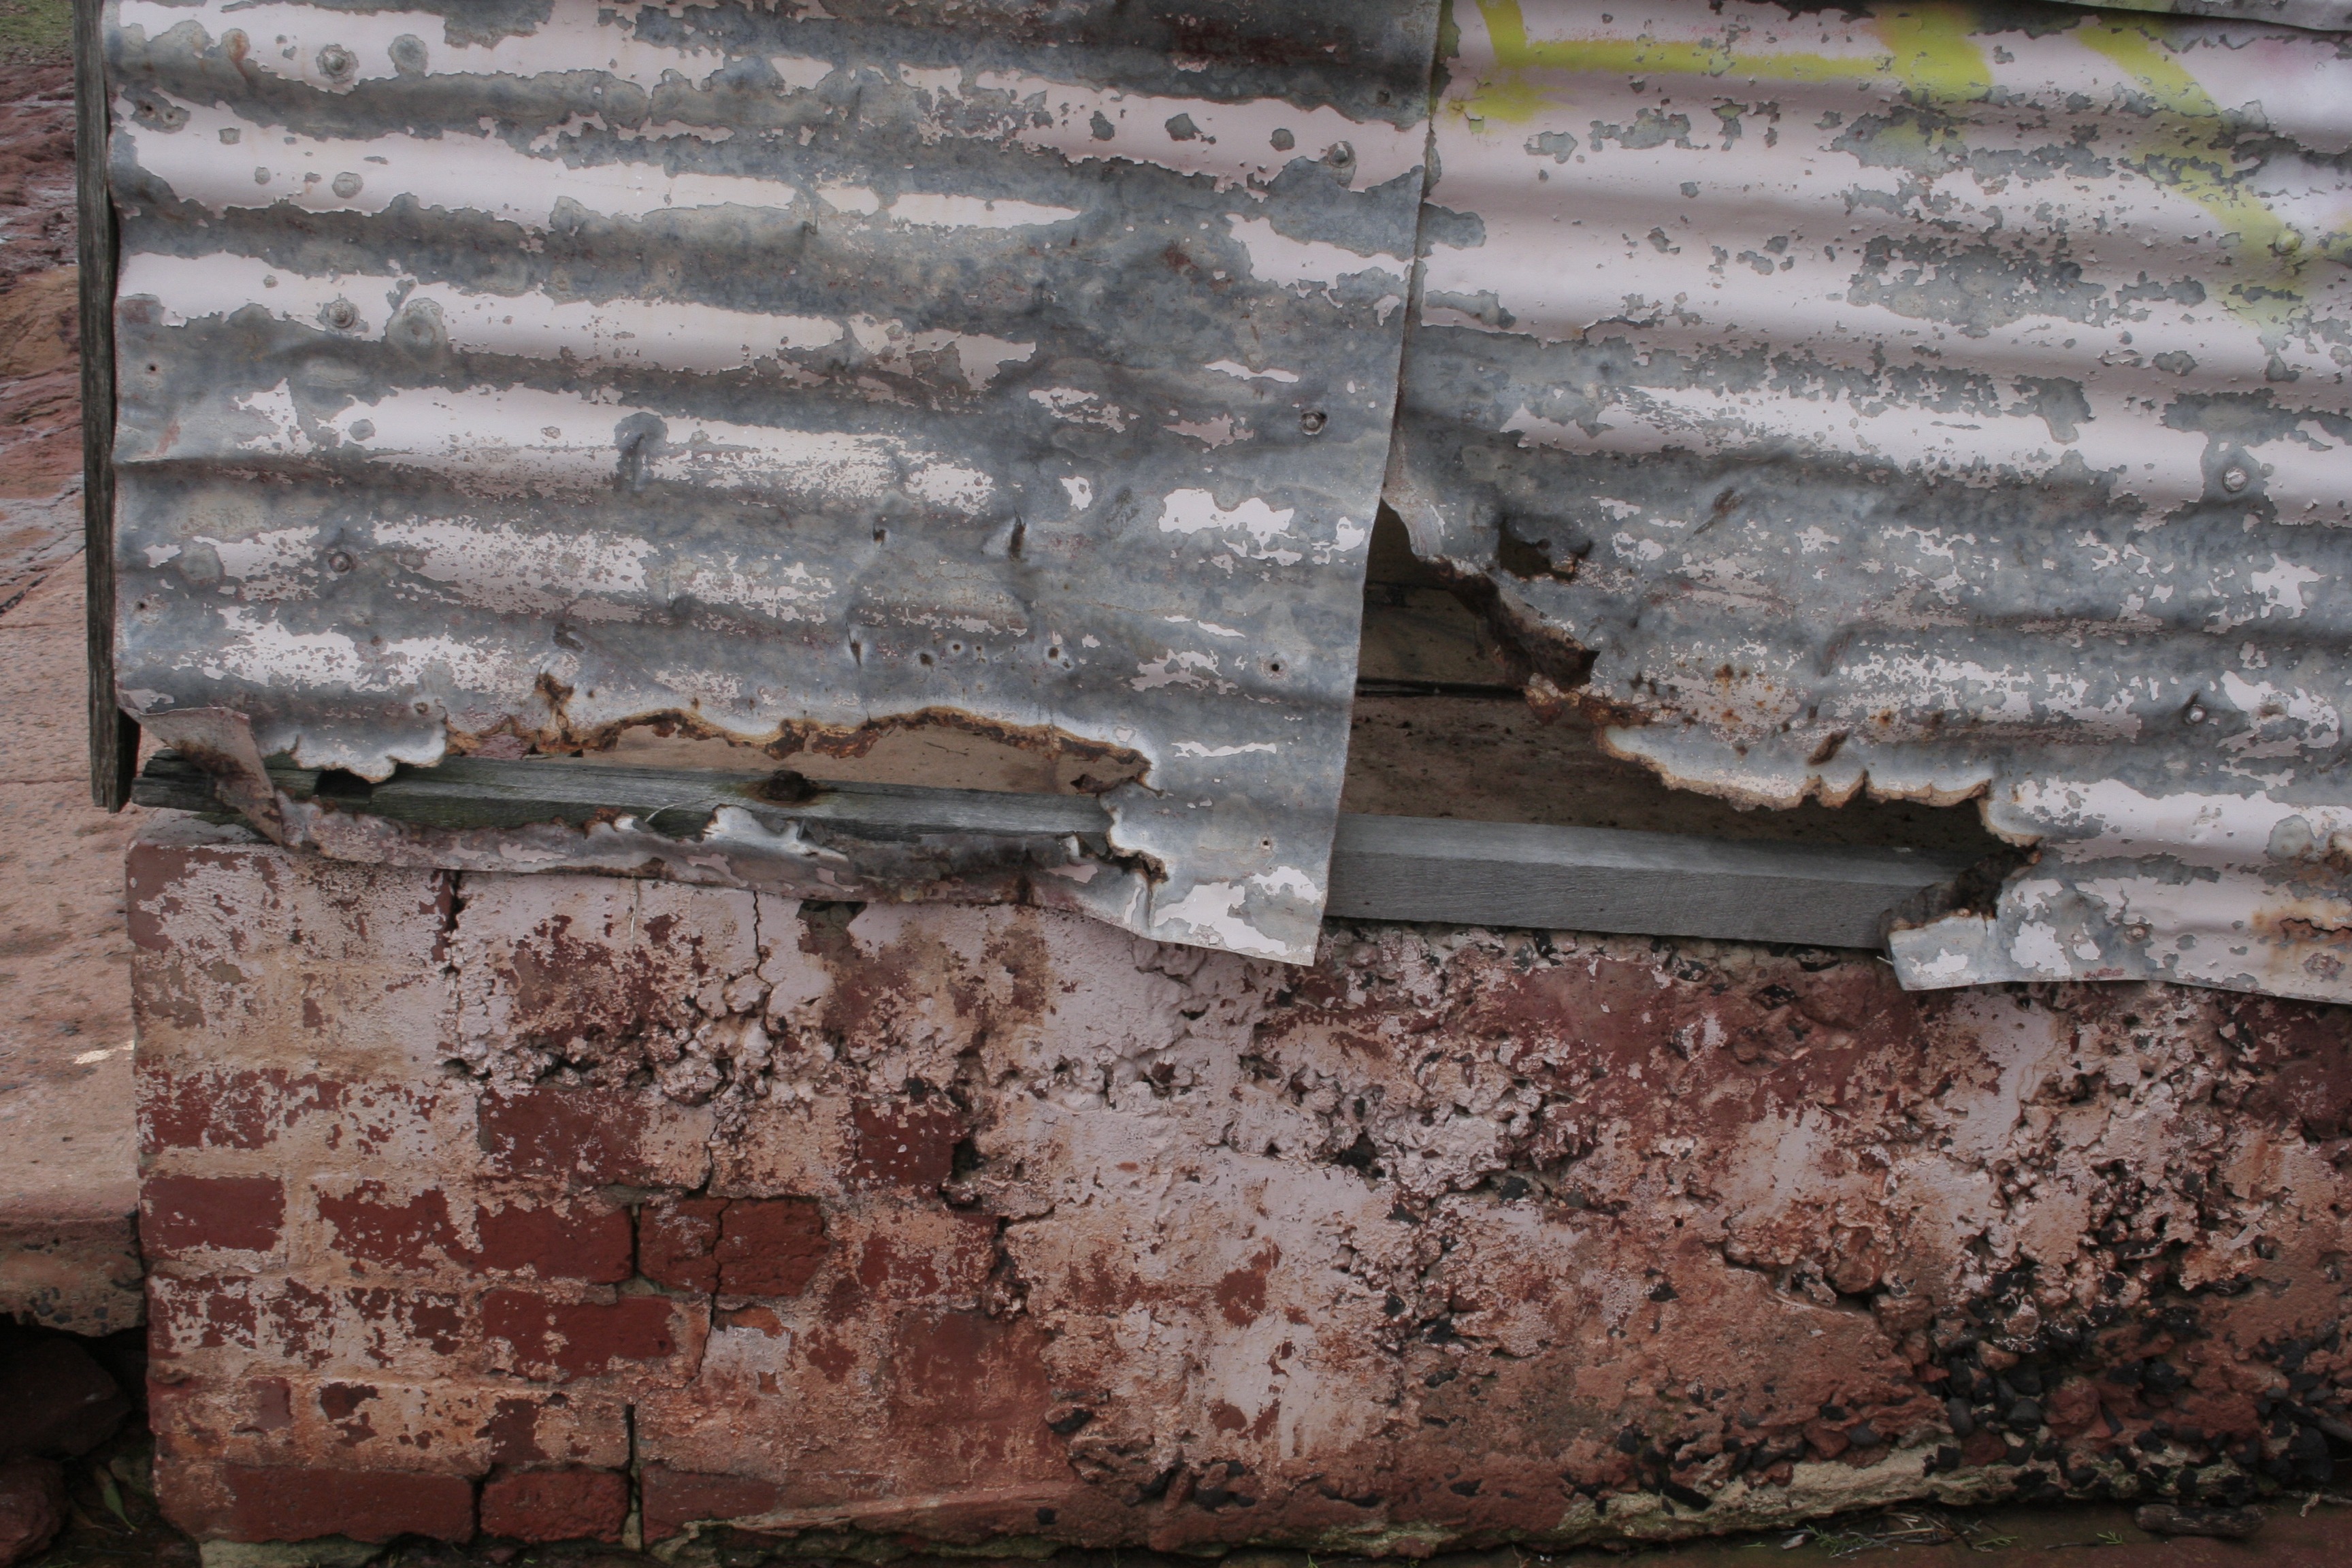
rock, wood, texture, old, wall, steel, rust, metal, grunge, stone wall, brick, material, weathered, australia, worn, rusty, bricks, rusted, iron, damaged, brickwork, aged, corrosion, corroded